Anson Chan

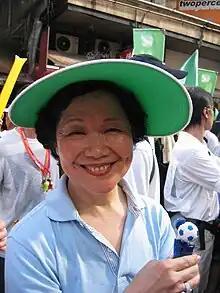
Chan marching for democracy in 2006

After retiring from the civil service, Chan did not often show up in public. However, in December 2005, Chan participated in the protest march for democracy, against Donald Tsang's constitutional reform package and has since participated in subsequent marches for universal suffrage.